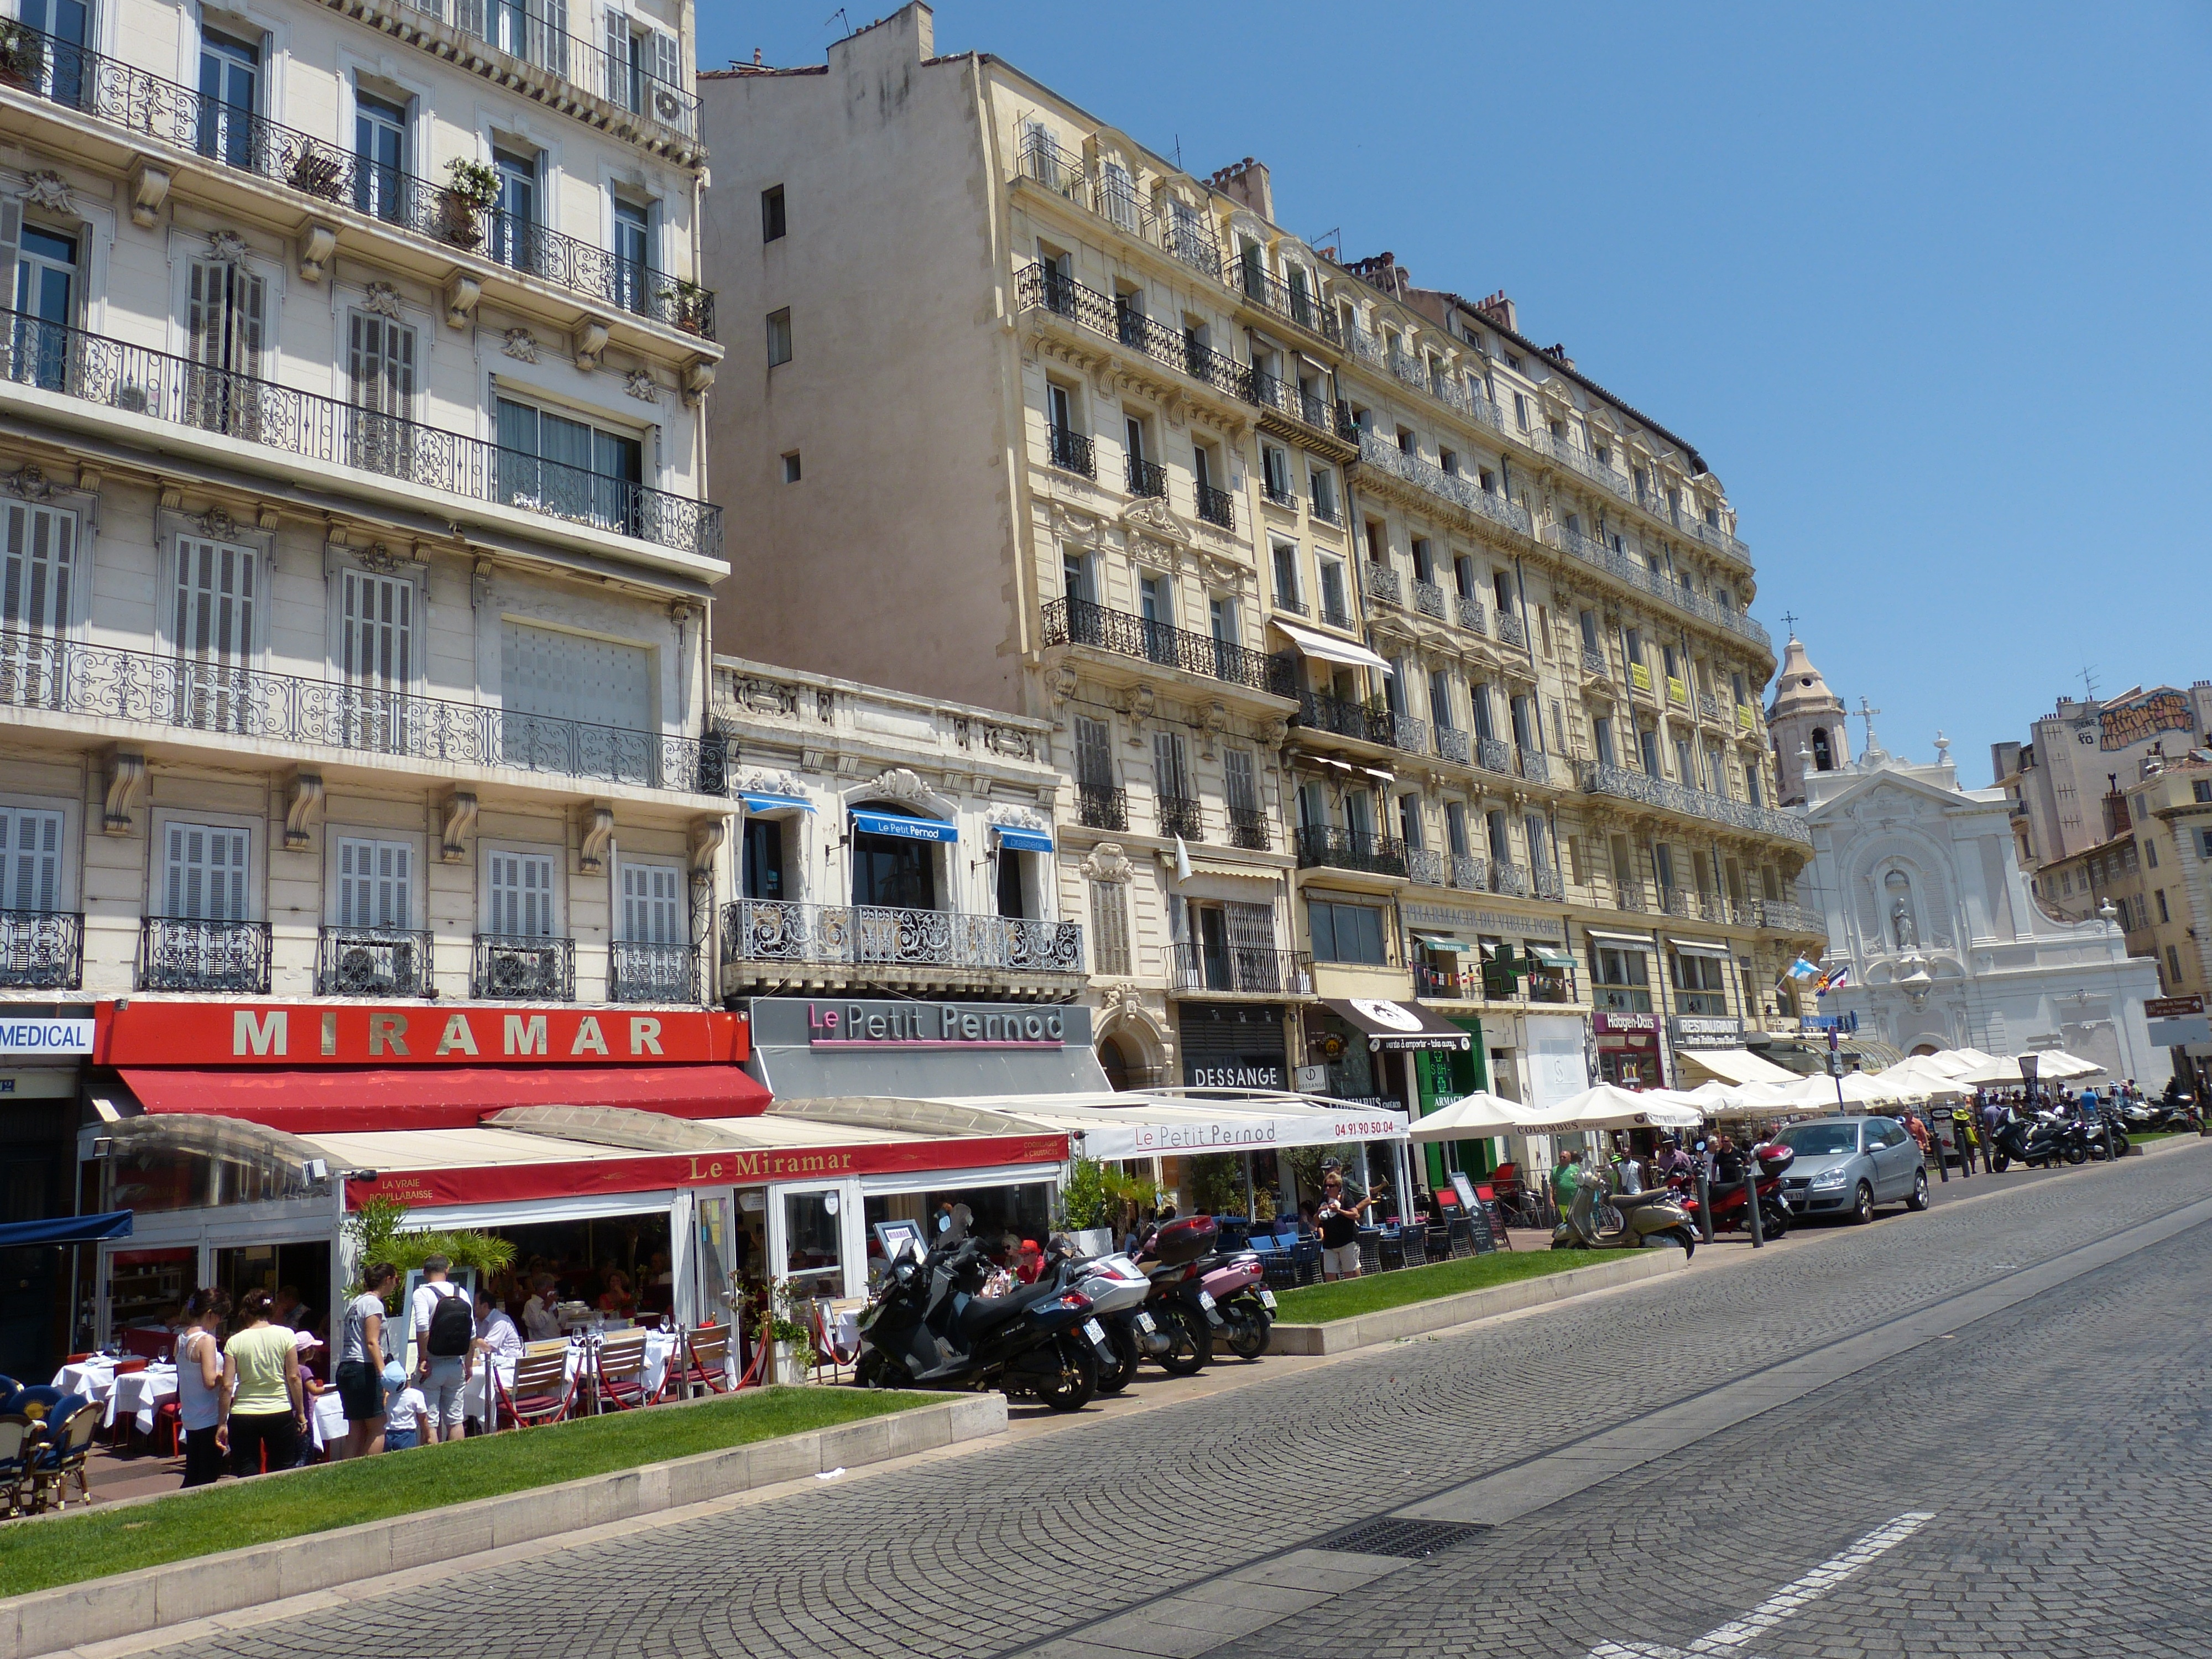
street, town, city, downtown, france, mediterranean, vehicle, plaza, tourism, town square, promenade, marseille, neighbourhood, south of france, residential area, human settlement